Syrian Americans

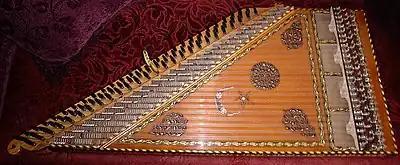
Typical kanun with a 79-tone mandal configuration

The majority of the early Syrian immigrants arrived in the United States seeking better jobs; they usually engaged in basic commerce, especially peddling. Syrian American peddlers found their jobs comfortable since peddling required little training and mediocre vocabulary. Syrian American peddlers served as the distribution medium for the products of small manufacturers. Syrian peddlers traded mostly in dry goods, primarily clothing. Networks of Syrian traders and peddlers across the United States aided the distribution of Syrian settlements; by 1902, Syrians could be found working in Seattle, Washington. Most of these peddlers were successful, and, with time, and after raising enough capital, some became importers and wholesalers, recruiting newcomers and supplying them with merchandise. By 1908, there were 3,000 Syrian-owned businesses in the United States. By 1910, the first Syrian millionaires had emerged.